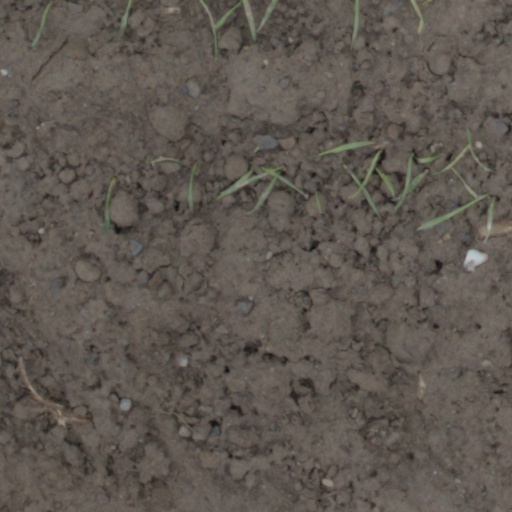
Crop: wheat